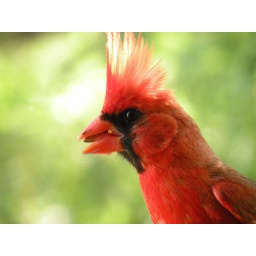
A real close up of my local cardinal in my kitchen window enjoying the sunflower seeds in the feeder.